Brantley Gilbert

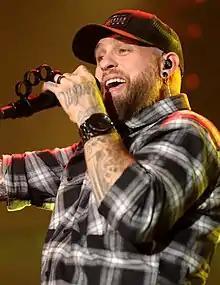
Gilbert performing in 2021

Brantley Keith Gilbert (born January 20, 1985) is an American country rock singer, songwriter and record producer from Jefferson, Georgia. He was originally signed to Colt Ford's label, Average Joes Entertainment, where he released "Modern Day Prodigal Son" and "Halfway to Heaven". He is now signed to the Valory division of Big Machine Records where he has released six studio albums—a deluxe edition of "Halfway to Heaven", "Just as I Am", "The Devil Don't Sleep", "Fire & Brimstone", "So Help Me God", "Tattoos", and 14 country chart entries, four of which have gone to number one. He also co-wrote (with Colt Ford) and originally recorded Jason Aldean's singles "My Kinda Party" and "Dirt Road Anthem".